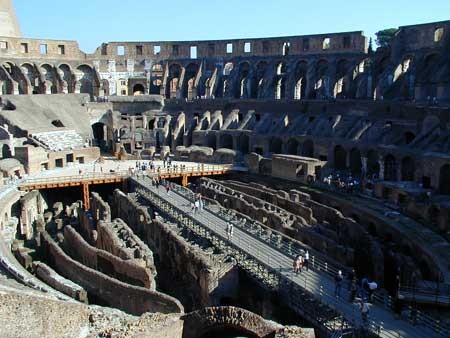
Landmark: Roman Colosseum